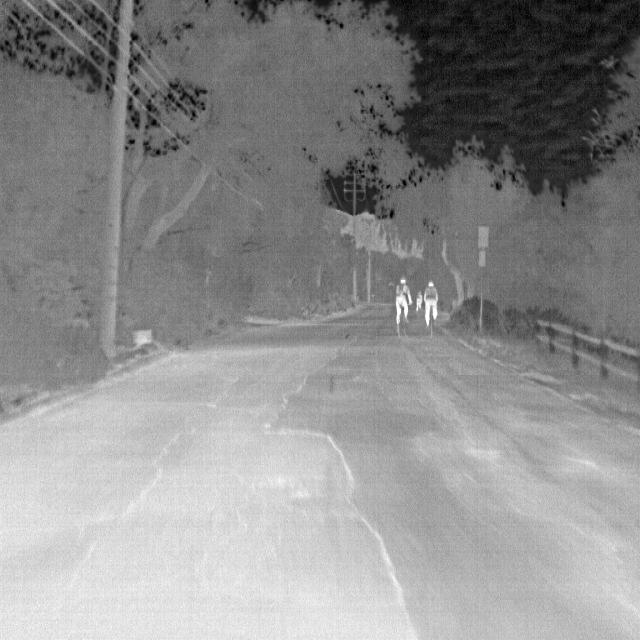
Detected objects:
label: person
label: person